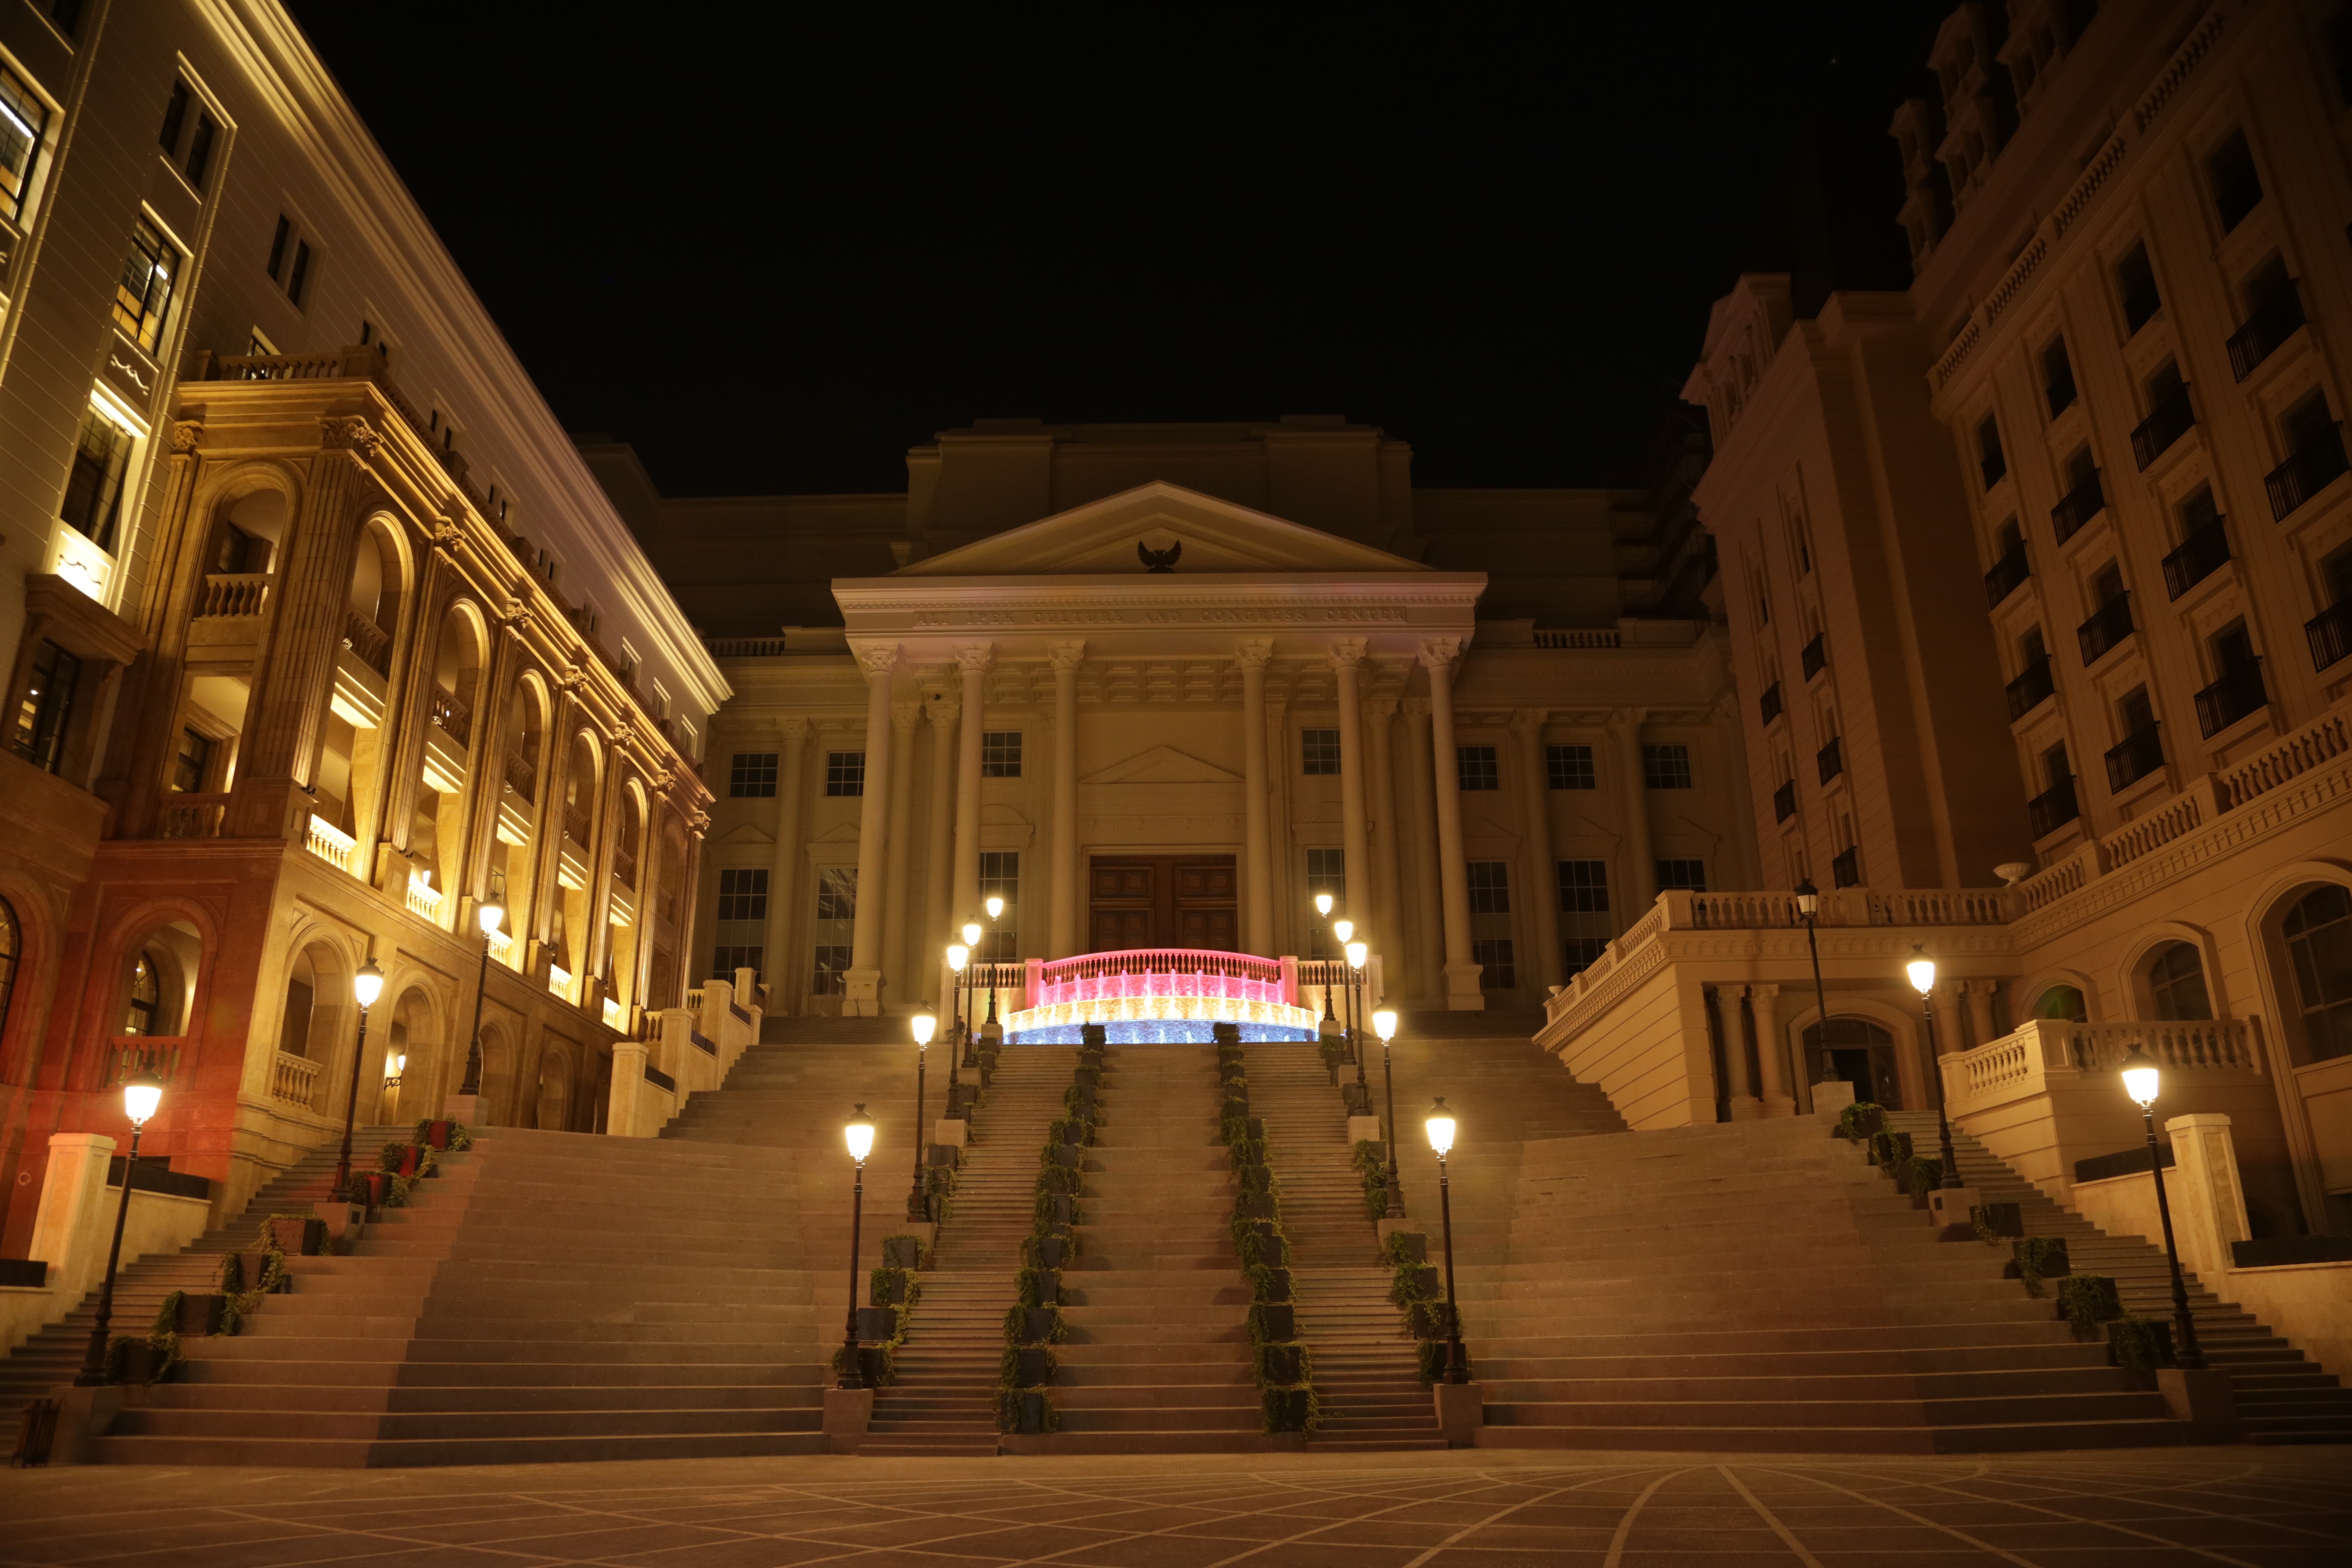
light, night, cityscape, downtown, evening, plaza, landmark, lighting